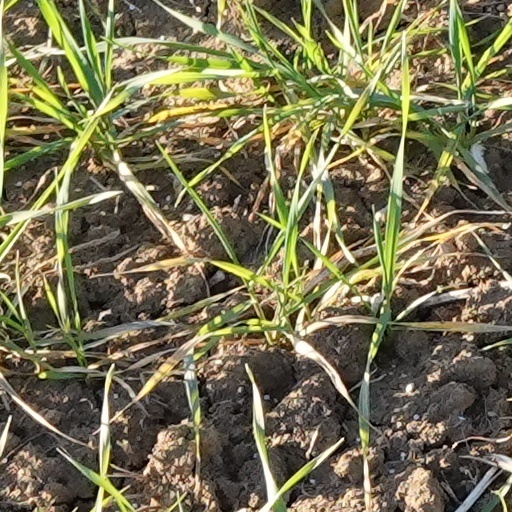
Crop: wheat